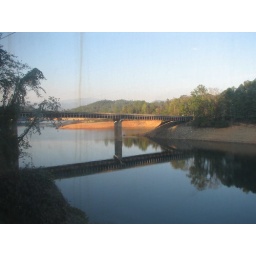
I love the reflections in this photo but was on a train whose windows needed cleaned!